Luz Pozo Garza

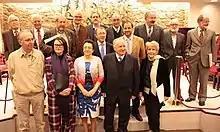
Plenary, Royal Galician Academy, April 2013. Luz Pozo Garza is standing in the front row, far right.

Pozo Garza was a member of the Royal Galician Academy since 29 November 1996. Her first speech was entitled "Diálogos con Rosalía."